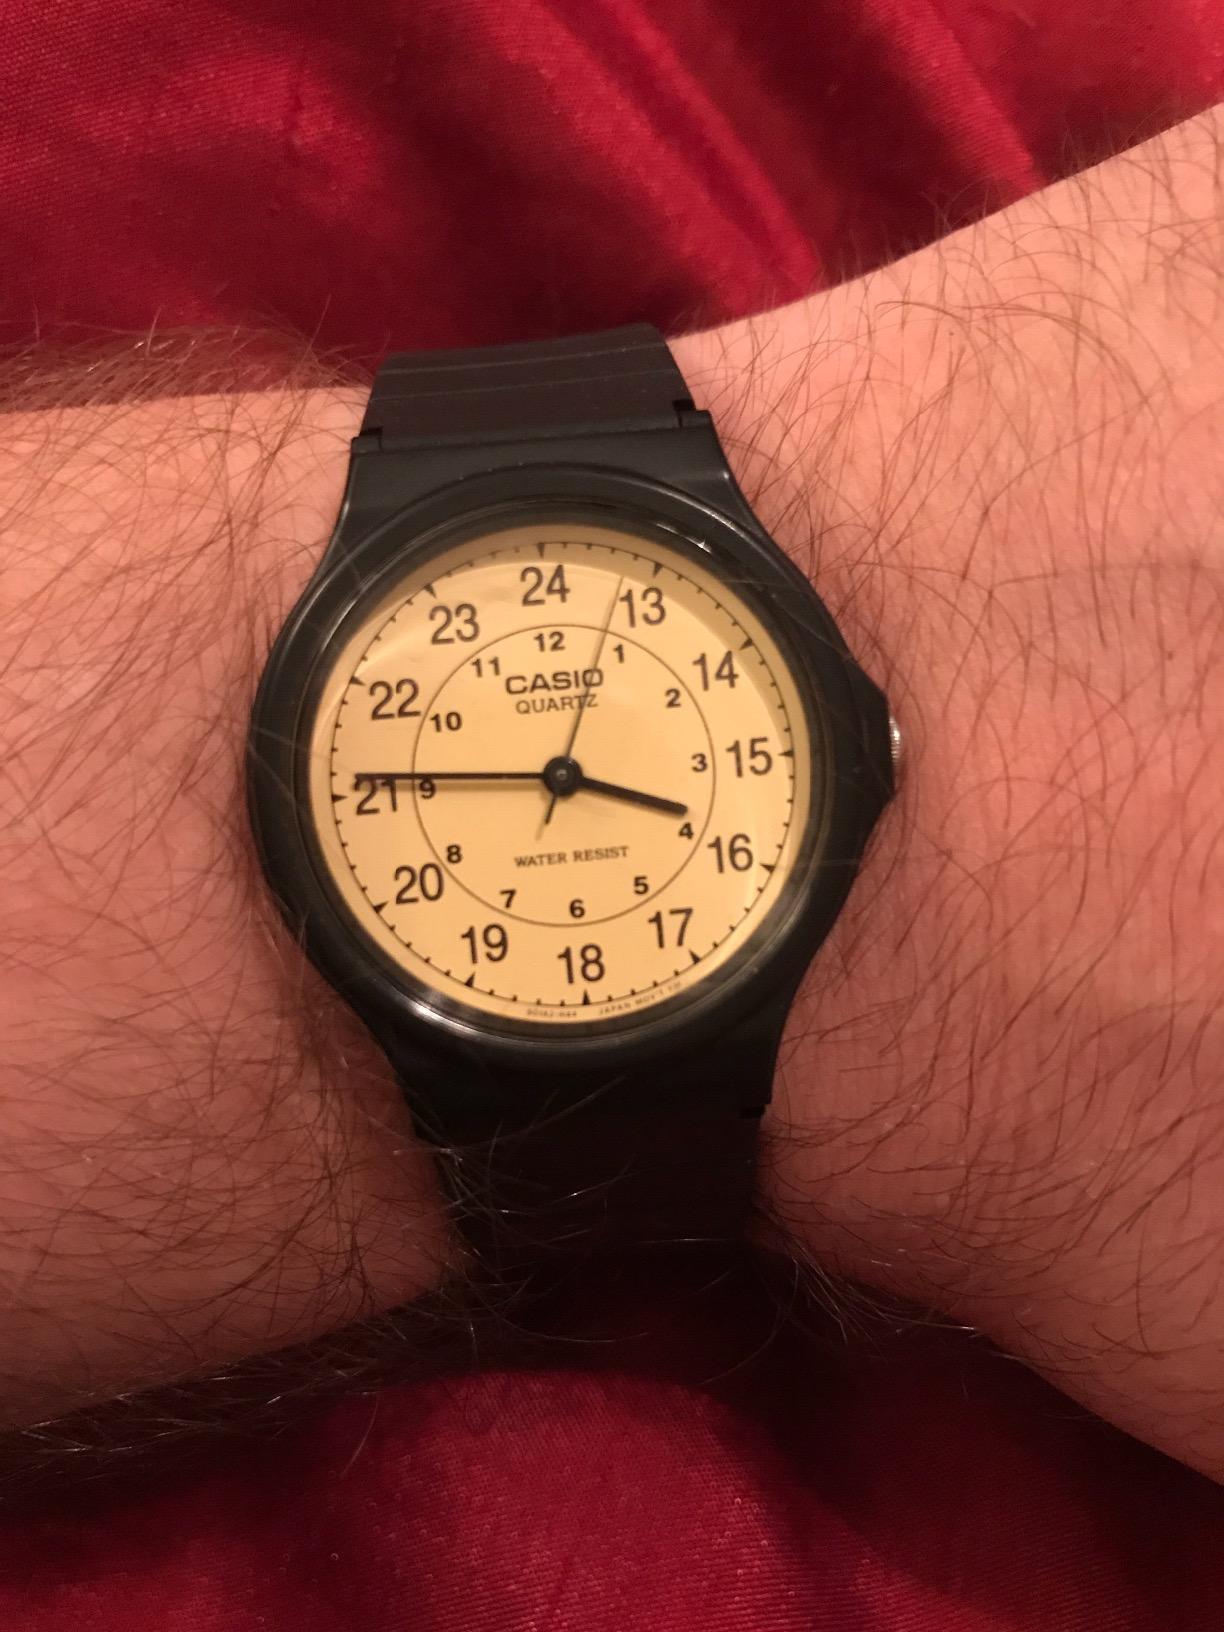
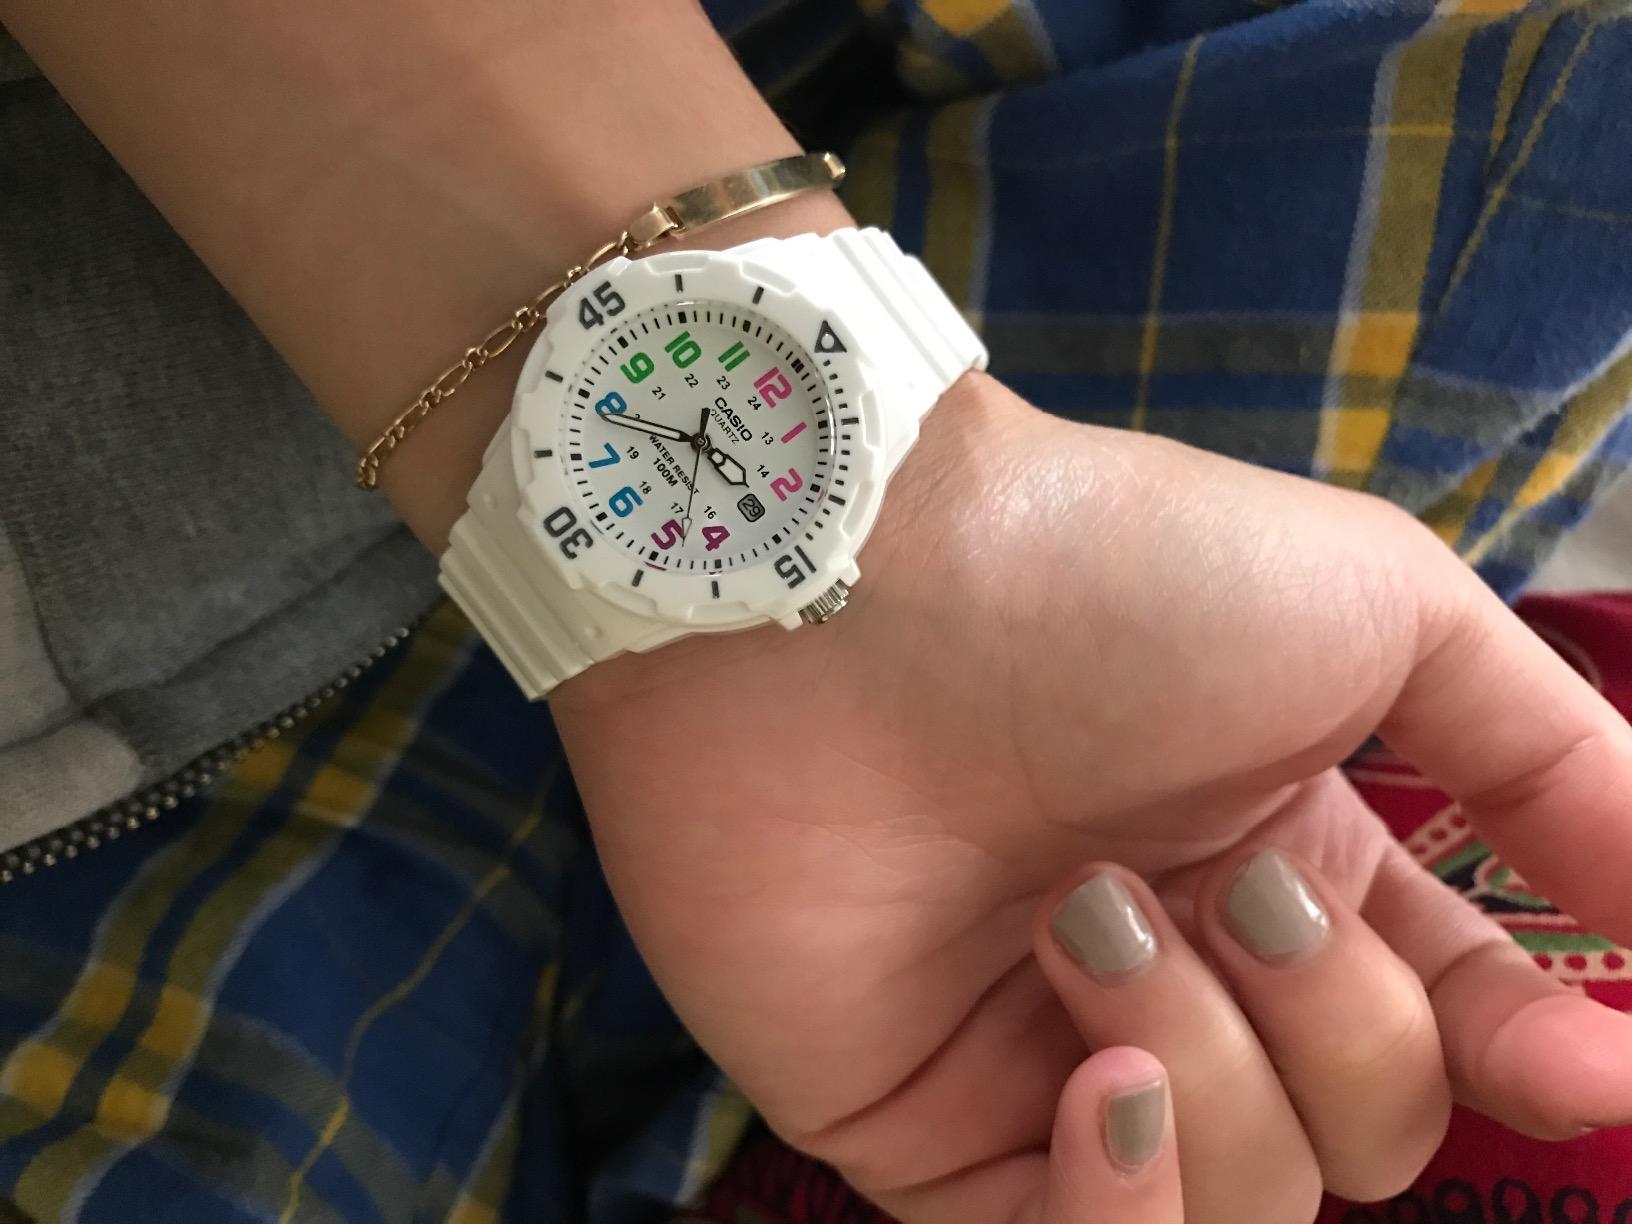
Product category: accessories_watch
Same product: no